Air Foyle HeavyLift

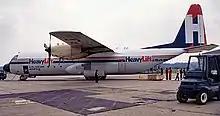
PK-PLR, a HeavyLift Lockheed Hercules L100-30 loading oil spill boom equipment

In 1994 Air Foyle won a contract to operate one Lockheed L-100 Hercules and one Ilyushin Il-76 aircraft on permanent 24/7 standby for Oil Spill Response, to provide immediate response on a worldwide basis in the event of a major oil spillage.